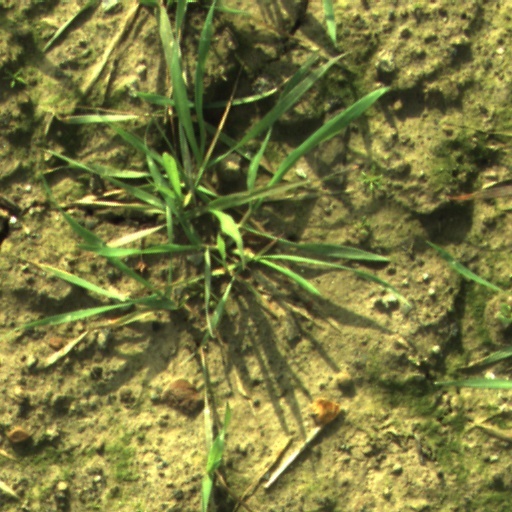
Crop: wheat